Francesca Neri

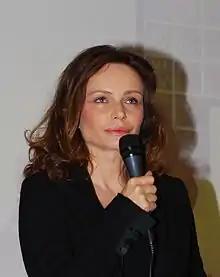
Neri in 2008

Neri was born in Trento, Italy. She has received the Silver Ribbon Award three times, for Best Actress for "Pensavo fosse amore, invece era un calesse" (1991), directed by Massimo Troisi; Pedro Almadovar's "Carne trémula" "(Live Flesh)" (1997), and for Best Supporting Actress for "Giovanni's Father" (2008).